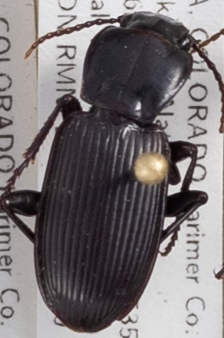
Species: Pterostichus protractus
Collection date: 2018-08-20
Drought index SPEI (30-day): -0.732
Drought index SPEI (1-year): -1.28
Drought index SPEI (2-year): -0.54